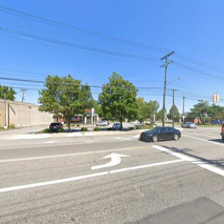
Label: streetView